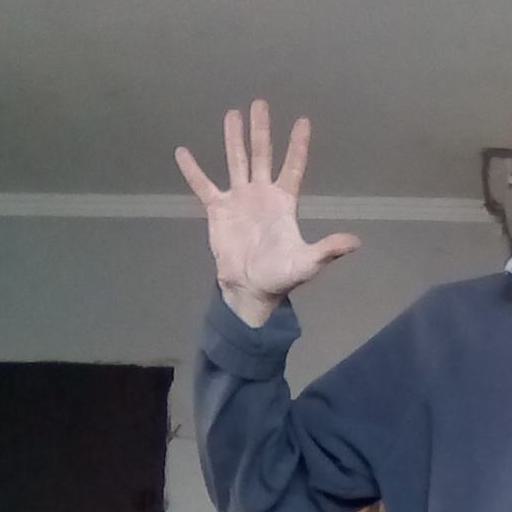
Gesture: palm